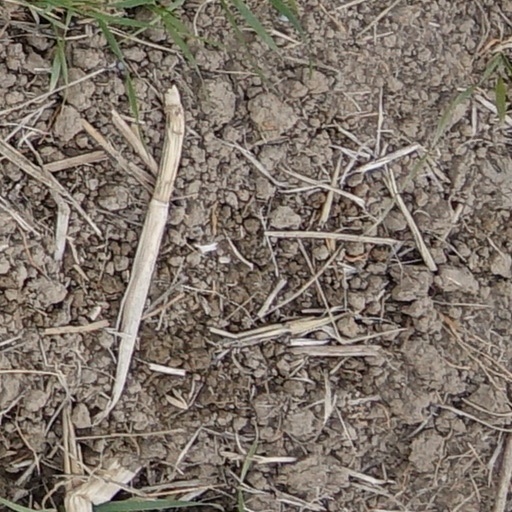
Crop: wheat